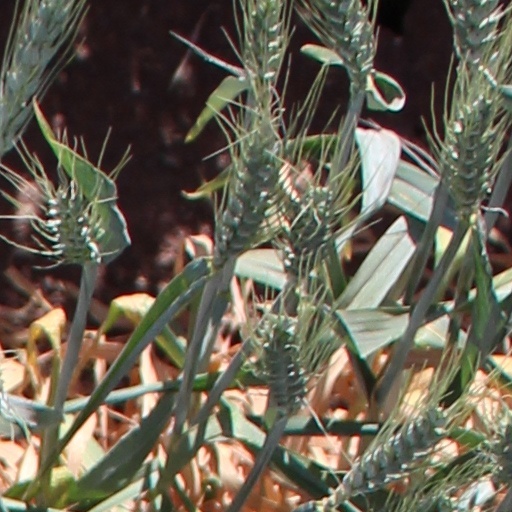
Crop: wheat